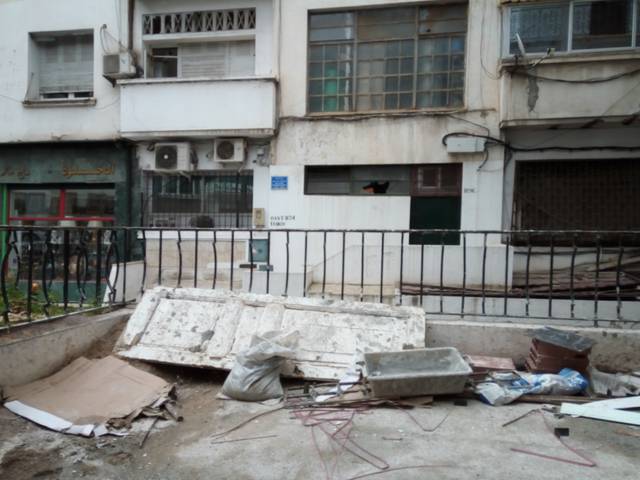
Region: Algeria
Coordinates: 36.763, 3.046